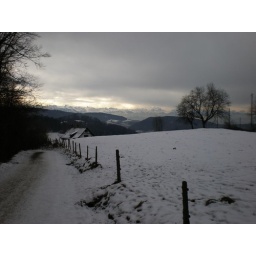
A grey day, but with clear mountains in the distance!